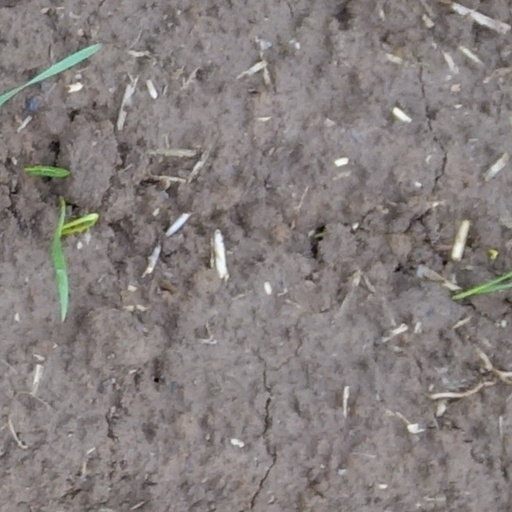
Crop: wheat